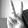
ASL letter: V